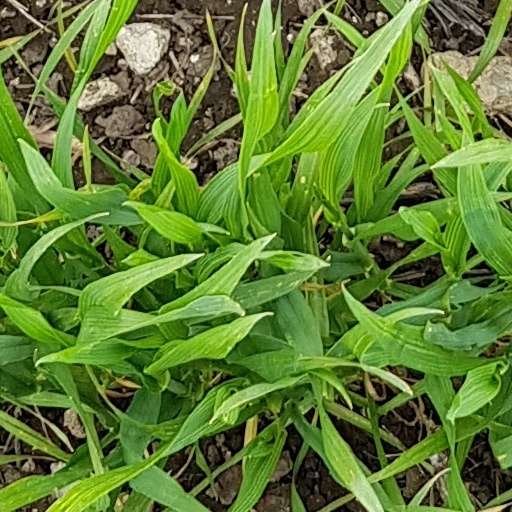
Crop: wheat